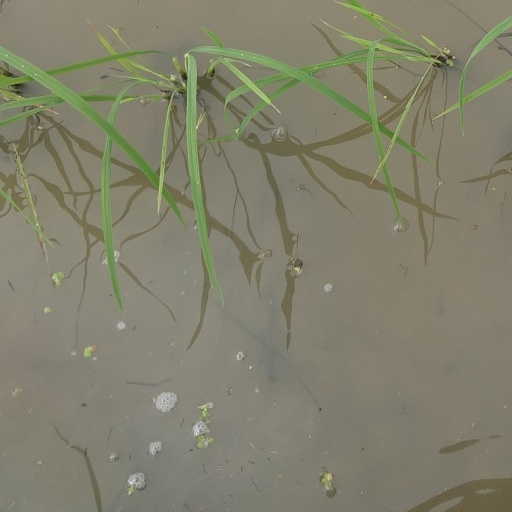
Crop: rice